Eba, South Australia

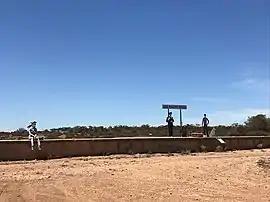
Railway siding with novelty "passengers", December 2018

Eba is a locality in the Murray Mallee region of South Australia, between the Mount Lofty Ranges and the Murray River. It is on the Thiele Highway and was on the Morgan railway line, southwest of Morgan near the northwest bend of the Murray River.